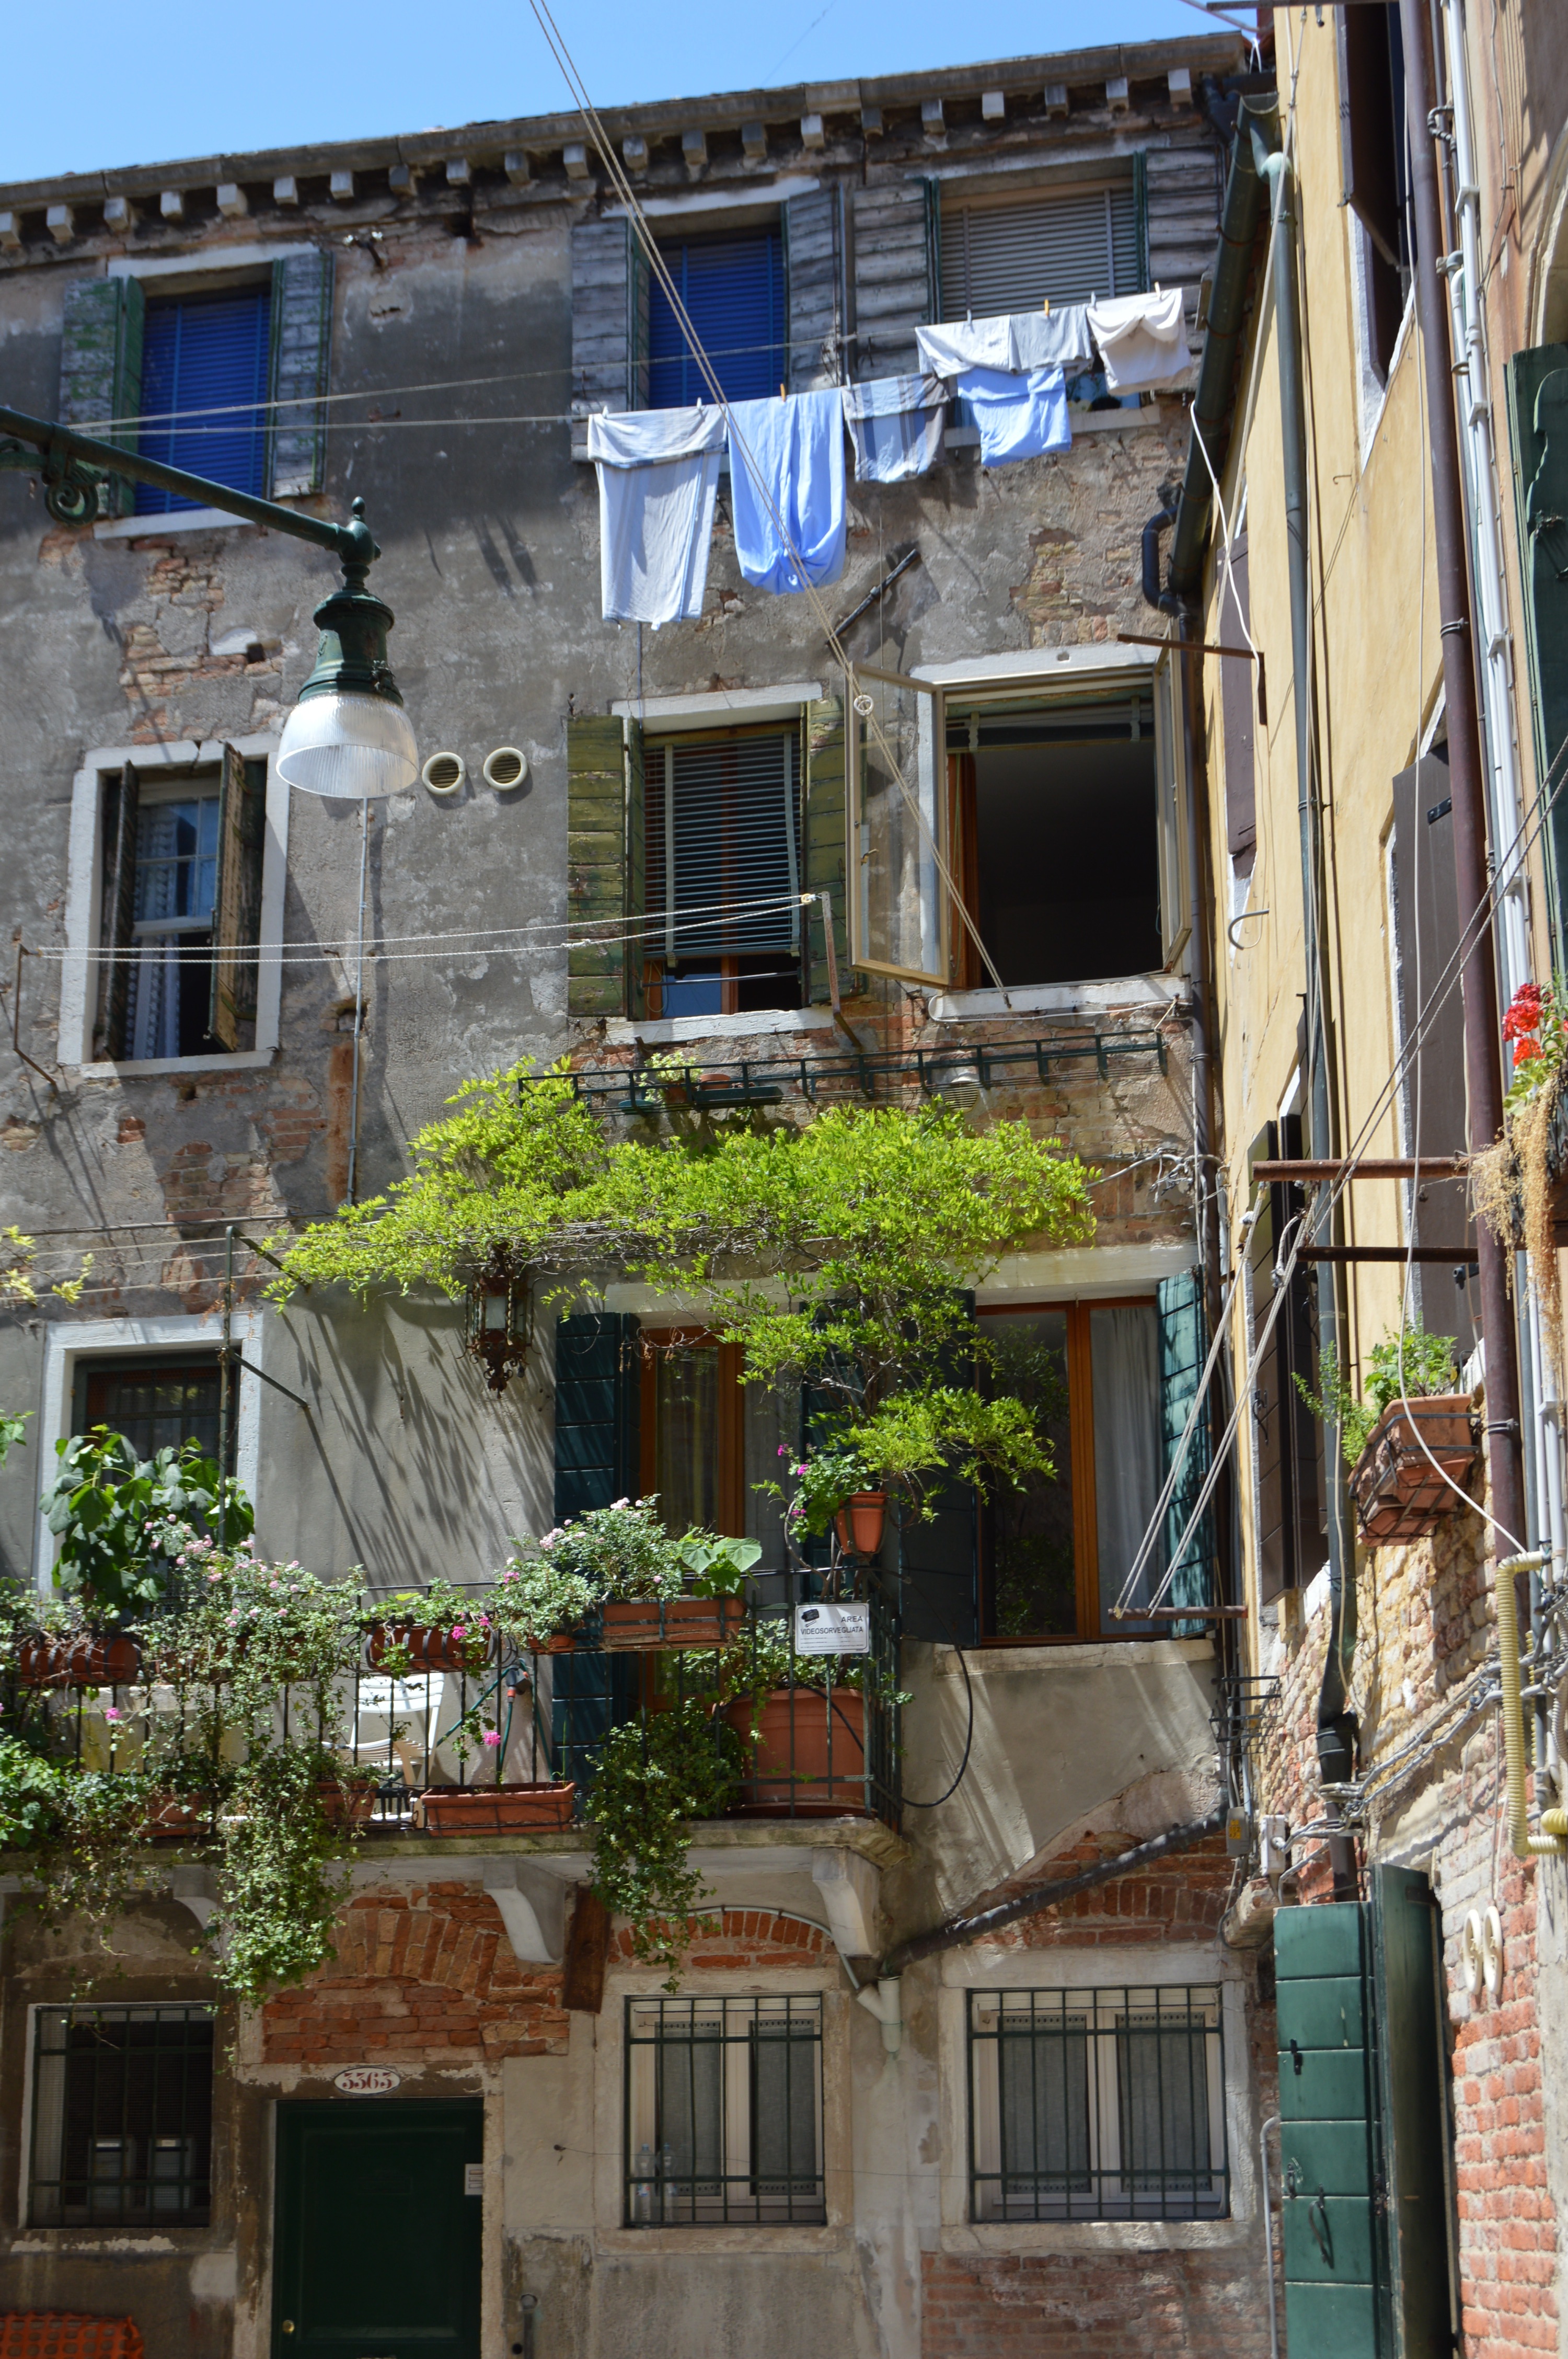
architecture, road, street, house, window, town, alley, home, vacation, village, balcony, cottage, facade, property, venice, apartment, old house, clothes, neighbourhood, the fringes, urban area, residential area, human settlement